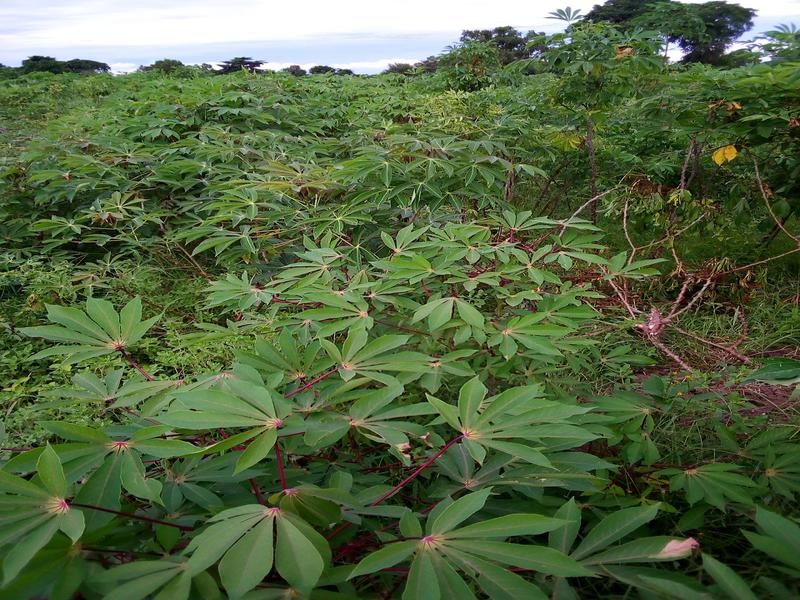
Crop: cassava
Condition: healthy